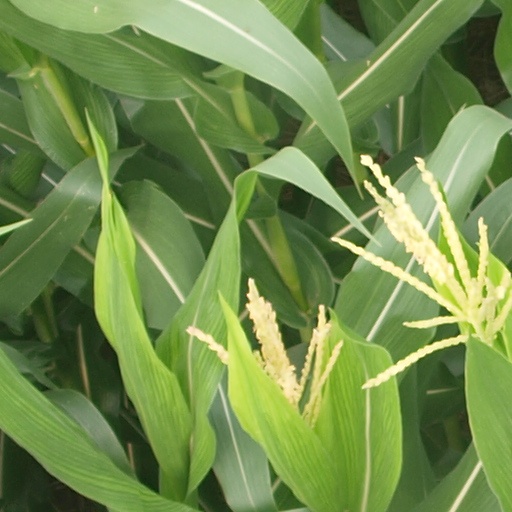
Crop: maize; corn